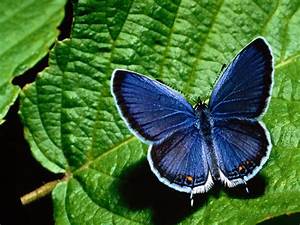
Label: butterfly